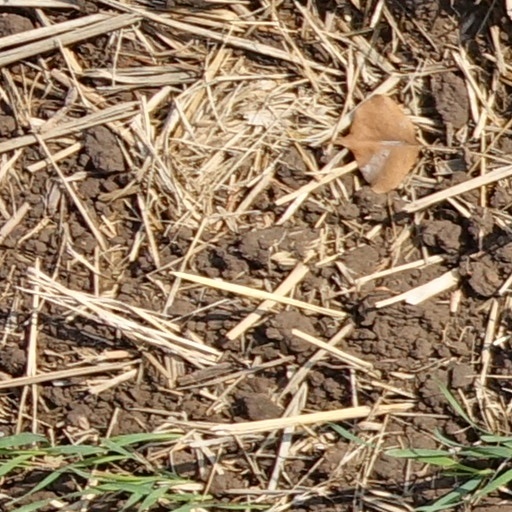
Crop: wheat